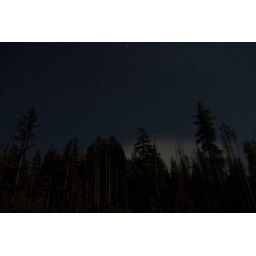
A sky full of stars as we set up our sleeping bags in the Prius.